Hosier Lane

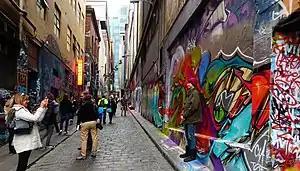
Hosier Lane in 2015

In November 2013, Melbourne's largest urban art paint-up was undertaken in the form of All Your Walls, organised by Invurt, Land of Sunshine and Just Another and held in conjunction with the National Gallery of Victorias Melbourne Now event. Involving some of the city's finest graffiti crews/collectives and street artists, a major makeover of Hosier and Rutledge Lanes was performed, in order to celebrate the significant role street art and graffiti continues to play in the cultural life of this city. Over a period of two massive painting sessions during November 2013, both Hosier and Rutledge Lanes were first entirely buffed black and then completely transformed, top to bottom, by over 100 local graffiti and street artists – all of which culminated in an event with live graffiti projections in Hosier Lane in homage to Melbourne graffiti and street art.